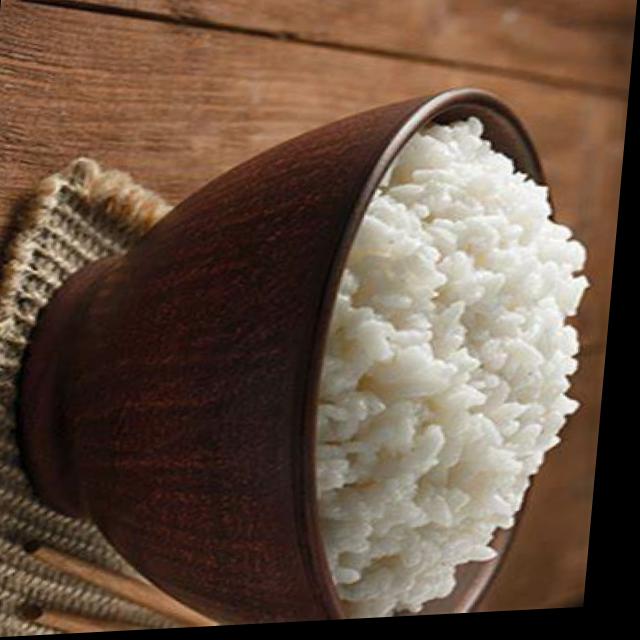
Dish: white_rice